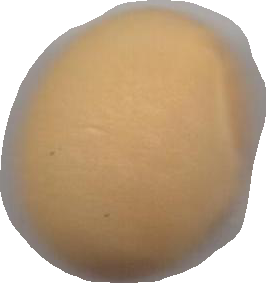
Variety: Dega